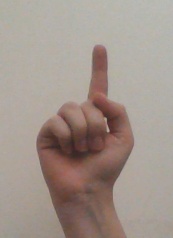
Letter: bb